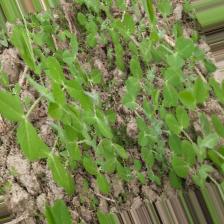
Label: Normal